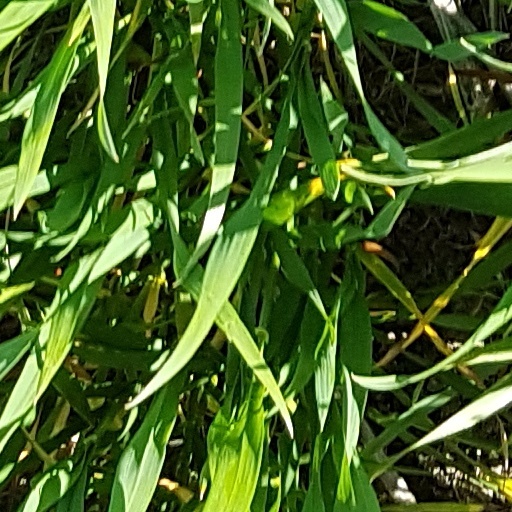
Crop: wheat